Double Dare (franchise)

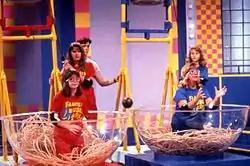
A "Family Double Dare" toss-up physical challenge showing two contestants trying to catch a "meatball" in a bowl of "spaghetti", 1990

Each team on the original "Double Dare" and "Super Sloppy Double Dare" consisted of two children, while teams on "Family Double Dare" and "Double Dare 2000" included two adults and two children. Originally, both teams wore red uniforms, but after "Double Dare" entered syndication in 1988, one team wore blue uniforms while the other wore red.